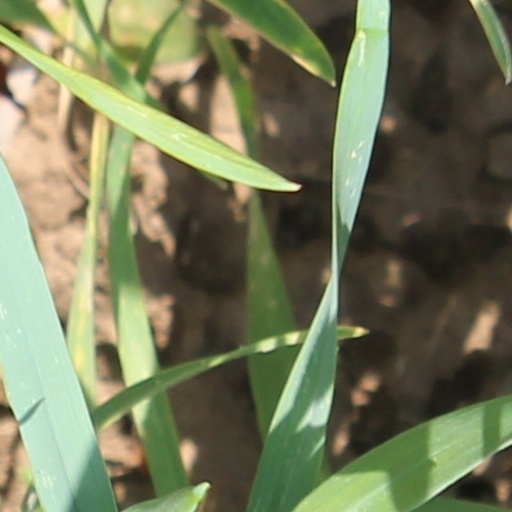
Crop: wheat